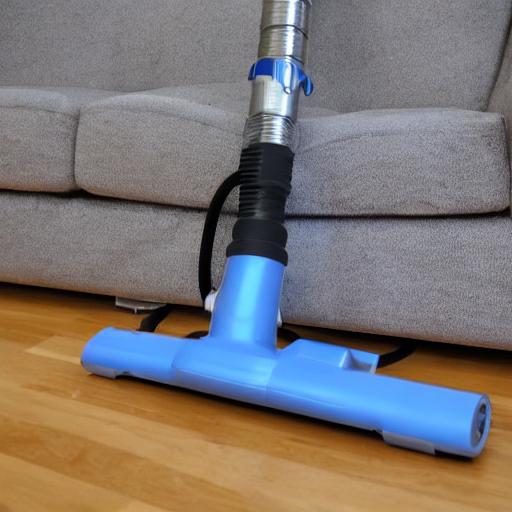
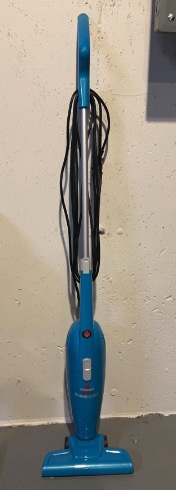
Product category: items_vacuum
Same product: no